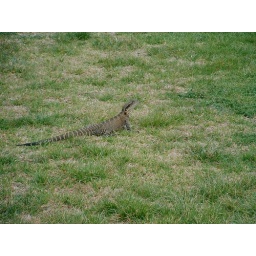
this lizard is heading over to the water see him on rock photo lizard 1